Aye Auto

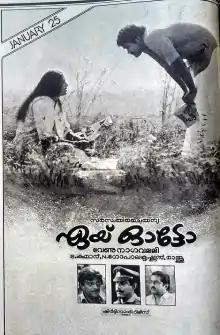
Theatrical release poster

Aye Auto is a 1990 Indian Malayalam-language romantic comedy film written and directed by Venu Nagavalli and produced by Maniyanpilla Raju. The film stars Mohanlal and Rekha in the lead roles. The songs were composed by Raveendran, while Johnson provided the background score. The plot follows the life of auto drivers in the city of Kozhikode in Kerala. "Aye Auto" was the second highest-grossing Malayalam film of 1990 at the box office, behind "His Highness Abdullah" also starring Mohanlal.